Fruit brandy

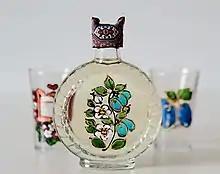
Slivovitz, a plum brandy common in Central, Eastern, and Southeastern Europe.

Including some of the above, there are about 80 different kinds of fruit spirits in the European Union, registered with protected designations of origin from Germany, France, Italy, Portugal, Luxembourg, Austria, Hungary, Slovakia, Bulgaria, Romania and Spain. Most of these fruit spirits are named after their region of origin and base ingredients. For example: "Schwarzwälder Kirschwasser" (cherry spirit of the Black Forest), "Framboise d'Alsace" (raspberry of Alsace), "Aprikot dell'Alto Adige" (apricot of South Tyrol), etc. They are often regulated more strictly than generic fruit spirits: as well as limiting their region of origin, restrictions may include fruit variants, mashing and fermenting technology, distilling apparatus, barrel aging, etc.